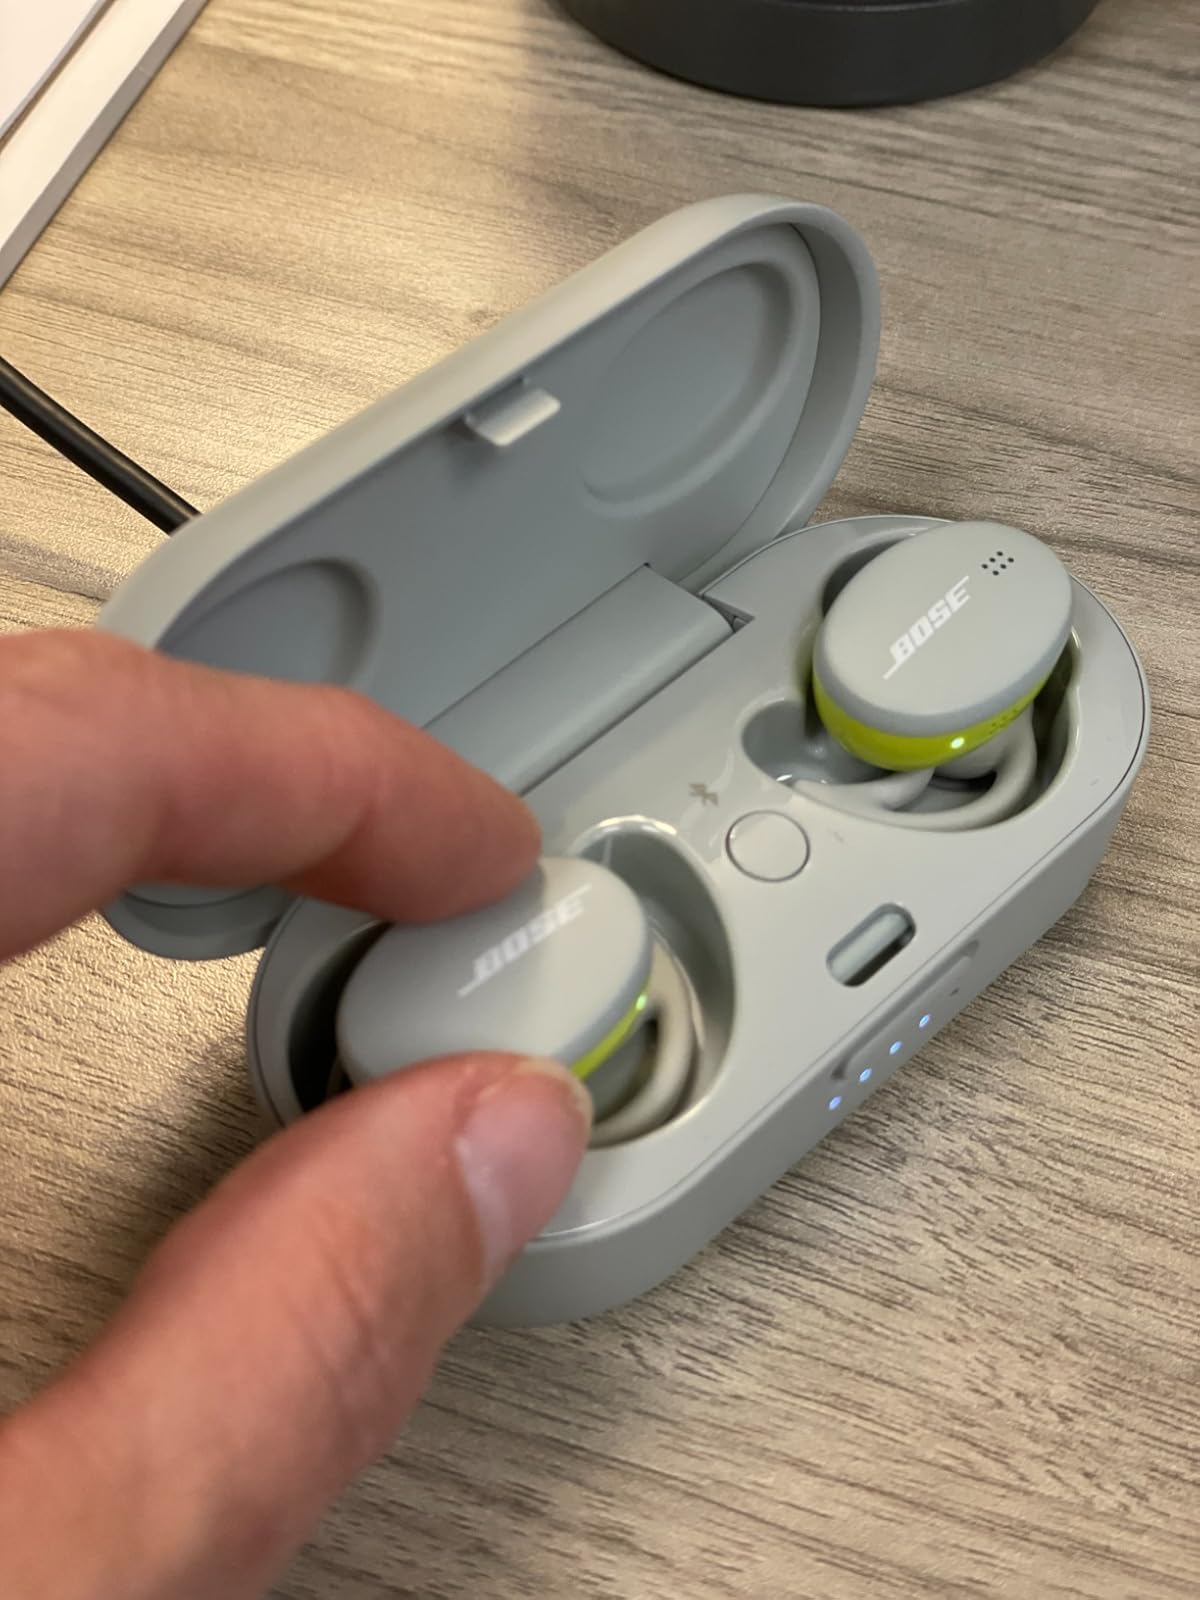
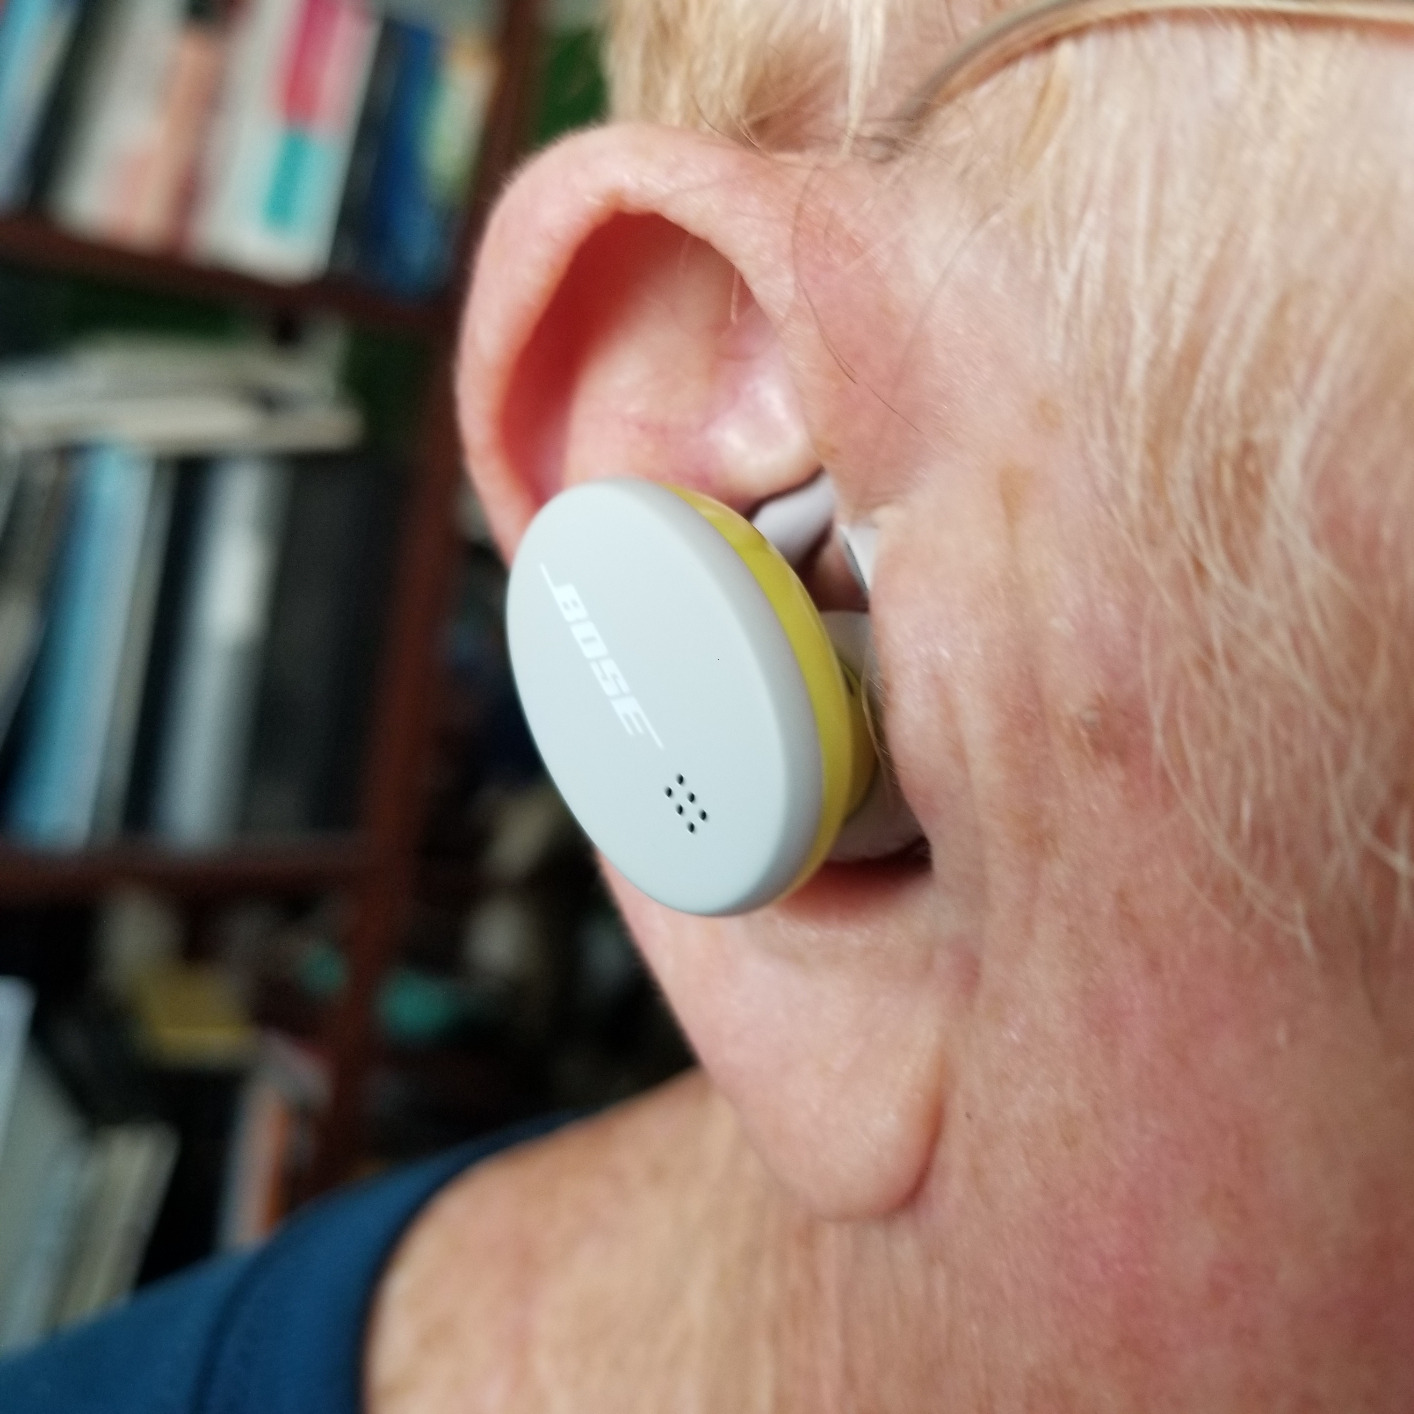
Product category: earbuds
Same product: yes